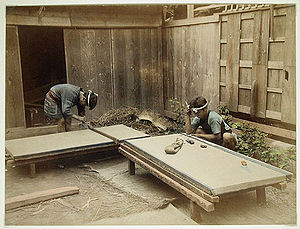
Tatami / Historie
Mænd der laver tatami-måtter i slutningen af det 19. århundrede.
En tatami er en form for måtte, der bruges som gulvbelægning i rum indrettet i traditionel japansk stil. Traditionelt benyttes risstrå til at skabe kernen, om end komprimeret flis eller polystyren også bruges nu om stunder. Kernen dækkes af flettede strå af lyse-siv. Tatami laves i standardmål, idet de er præcist dobbelt så lange, som de er brede. De lange sider er normalt indrammet af brokade eller jævnt stof, men der er dog nogle tatami, der ikke har nogen indramning.